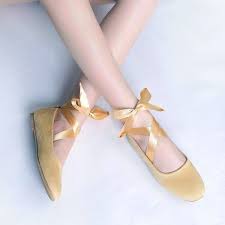
Label: Ballet Flat